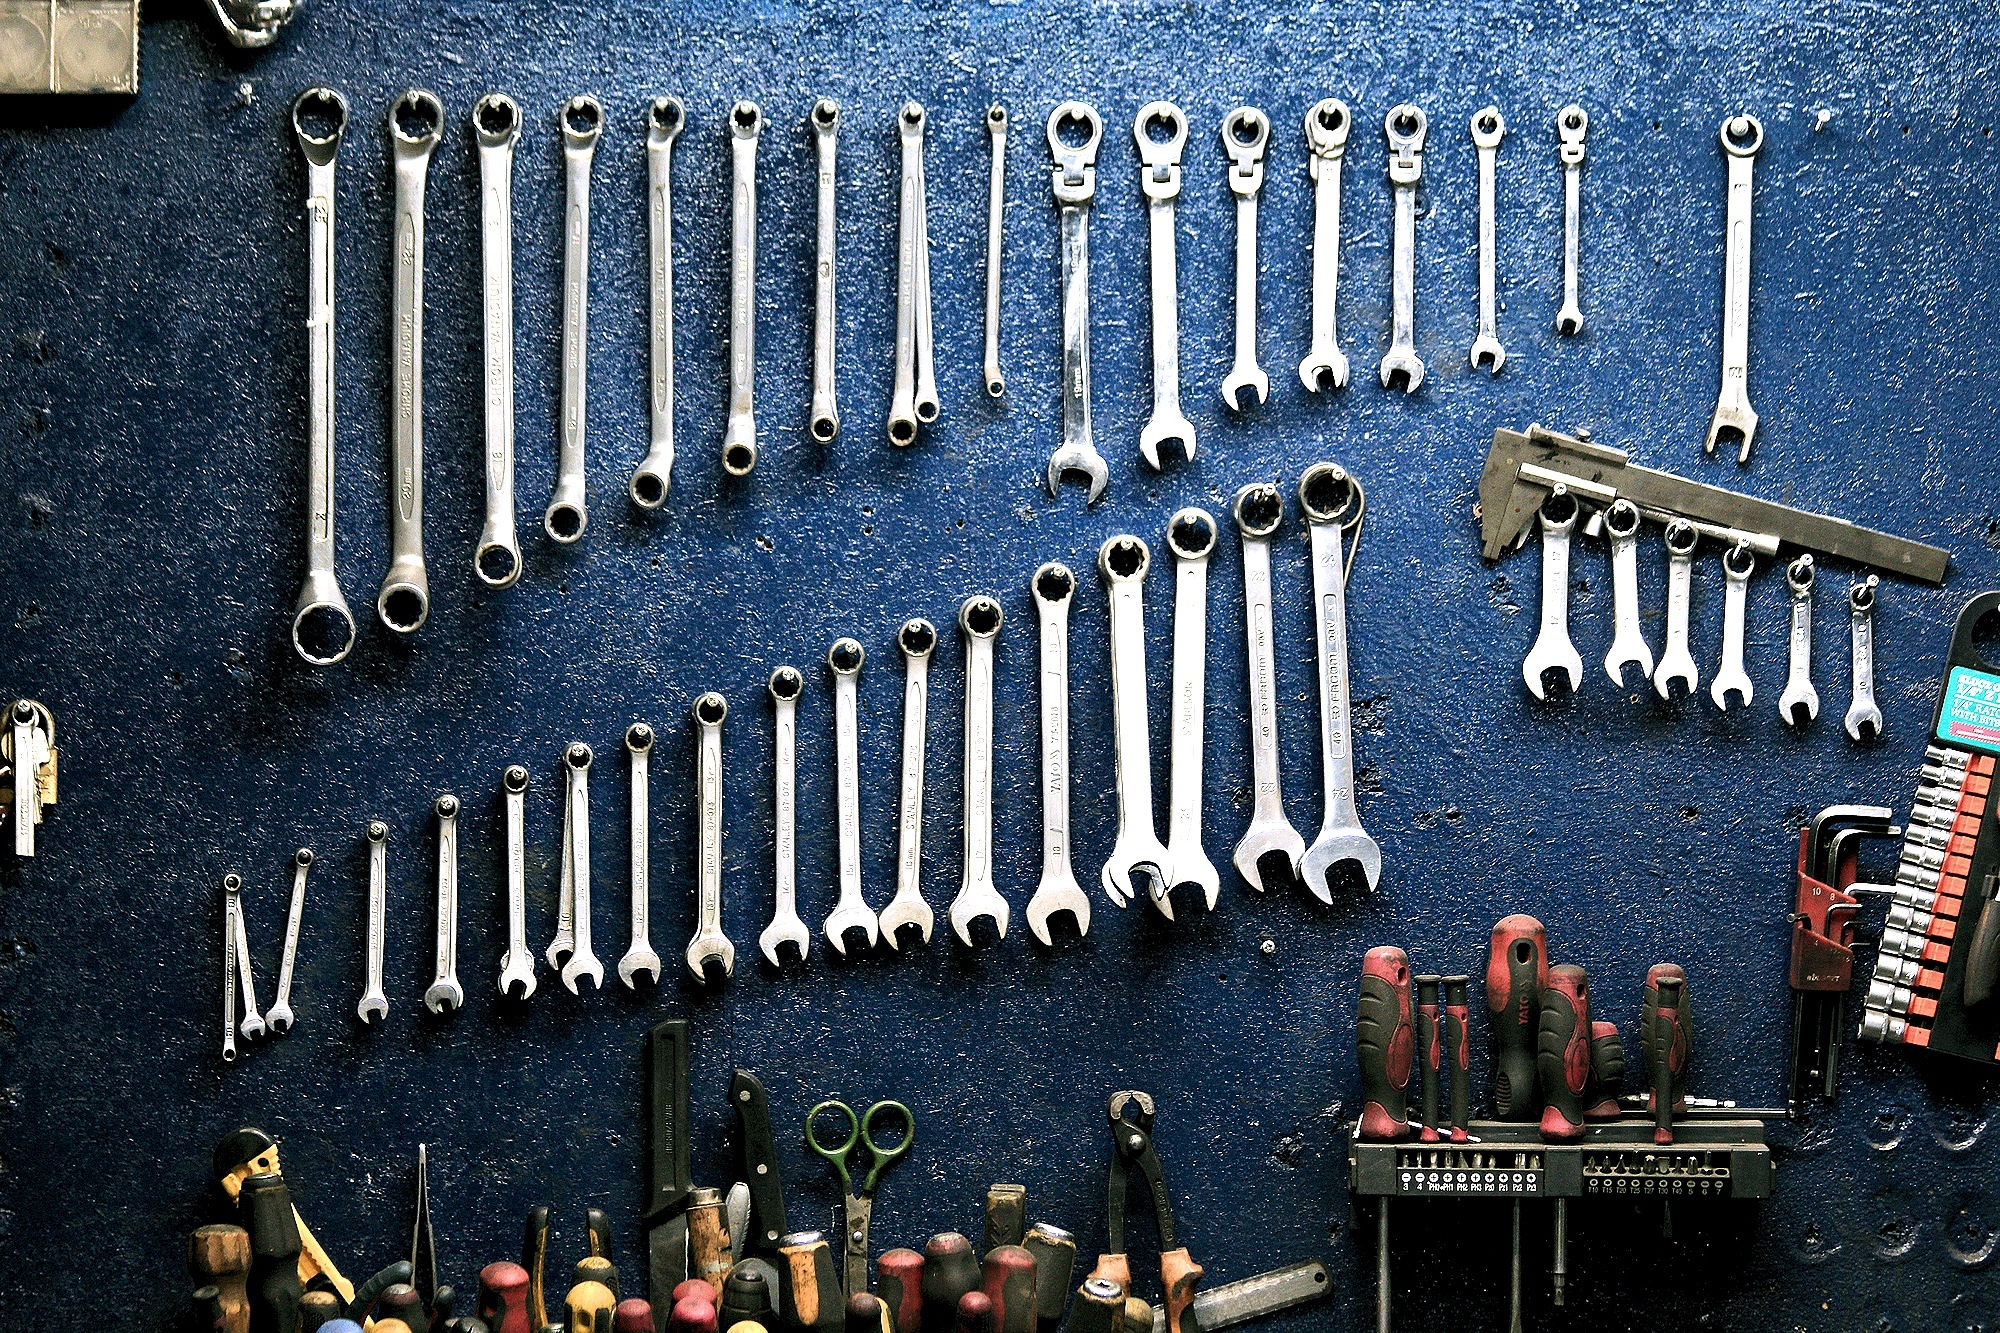
workshop, metal, font, tools, keys, mechanic